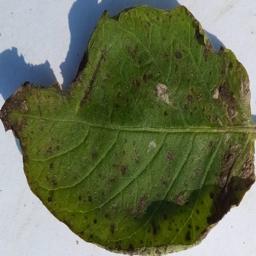
Etiqueta: Tizon_Temprano